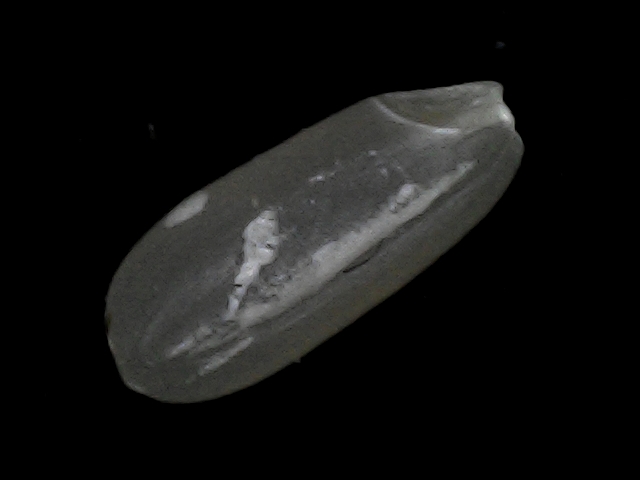
Rice variety: BD95